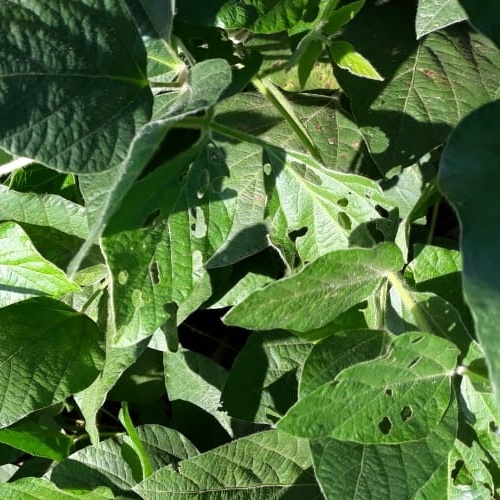
Label: Caterpillar